Ajiaco

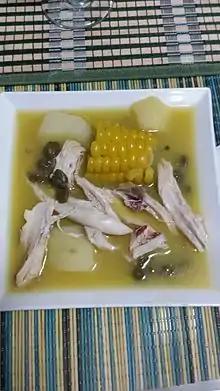
Ajiaco in Bogotá, Colombia

In the Colombian capital of Bogotá, ajiaco is a popular dish typically made with chicken, three varieties of potatoes, and the "Galinsoga parviflora" herb, commonly referred to in Colombia as "guasca" or "guascas", and in the U.S., where it is considered a weed, as gallant soldier. It can be garnished with capers, avocado slices, pieces of corn on the cob, or cream.